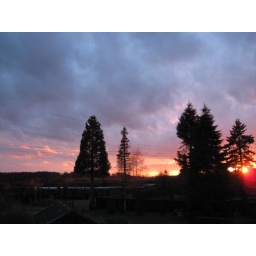
I have my keyboard in front of this window and like to play and watch the sunset.